Birmingham Walk of Stars

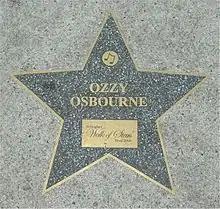
Star for Ozzy Osbourne on the canal bridge pavement of Broad Street in Birmingham

The Birmingham Walk of Stars is a walk of fame-style installation on the pedestrian pavement of Broad Street in Birmingham, England, which honours notable people from the Birmingham area or with significant connections with it. The scheme is organised and funded by the Broad Street Business Improvement District.